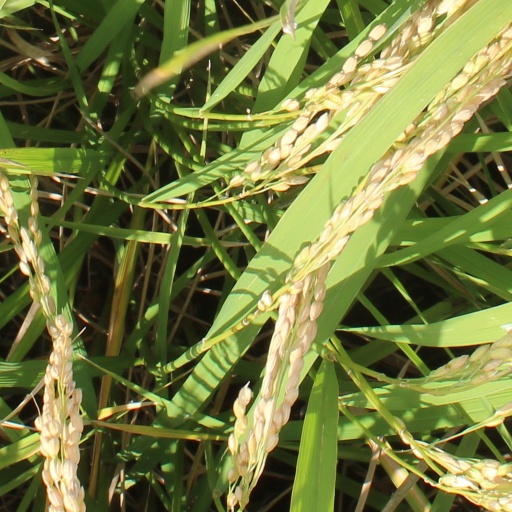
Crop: rice